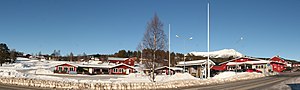
Lofsdalen
Lofsdalen
Lofsdalen er et byområde i Härjedalens kommun i Jämtlands län i Sverige. I 2010 var indbyggertallet 116.